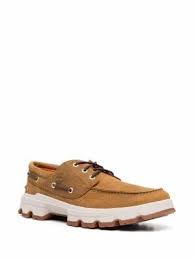
Label: Boat